F Troop

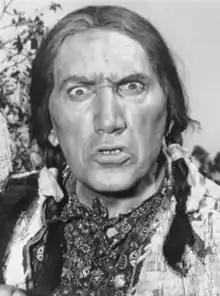
Frank de Kova as 'Chief Wild Eagle'

Although the show's opening credits claim "F Troop" was created by Richard Bluel, a final arbitration by the Writers Guild of America eventually gave Seaman Jacobs, Ed James, and Jim Barnett credit.